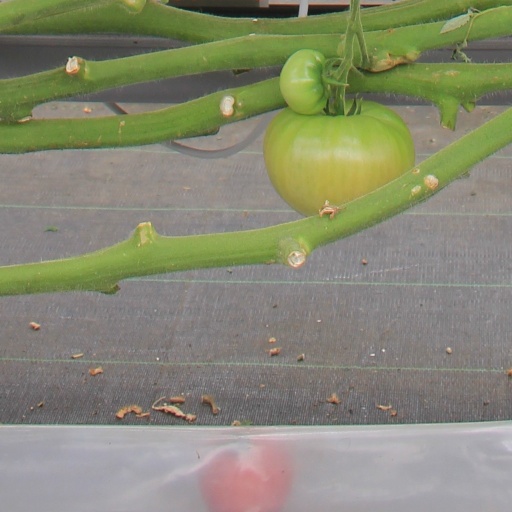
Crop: tomato